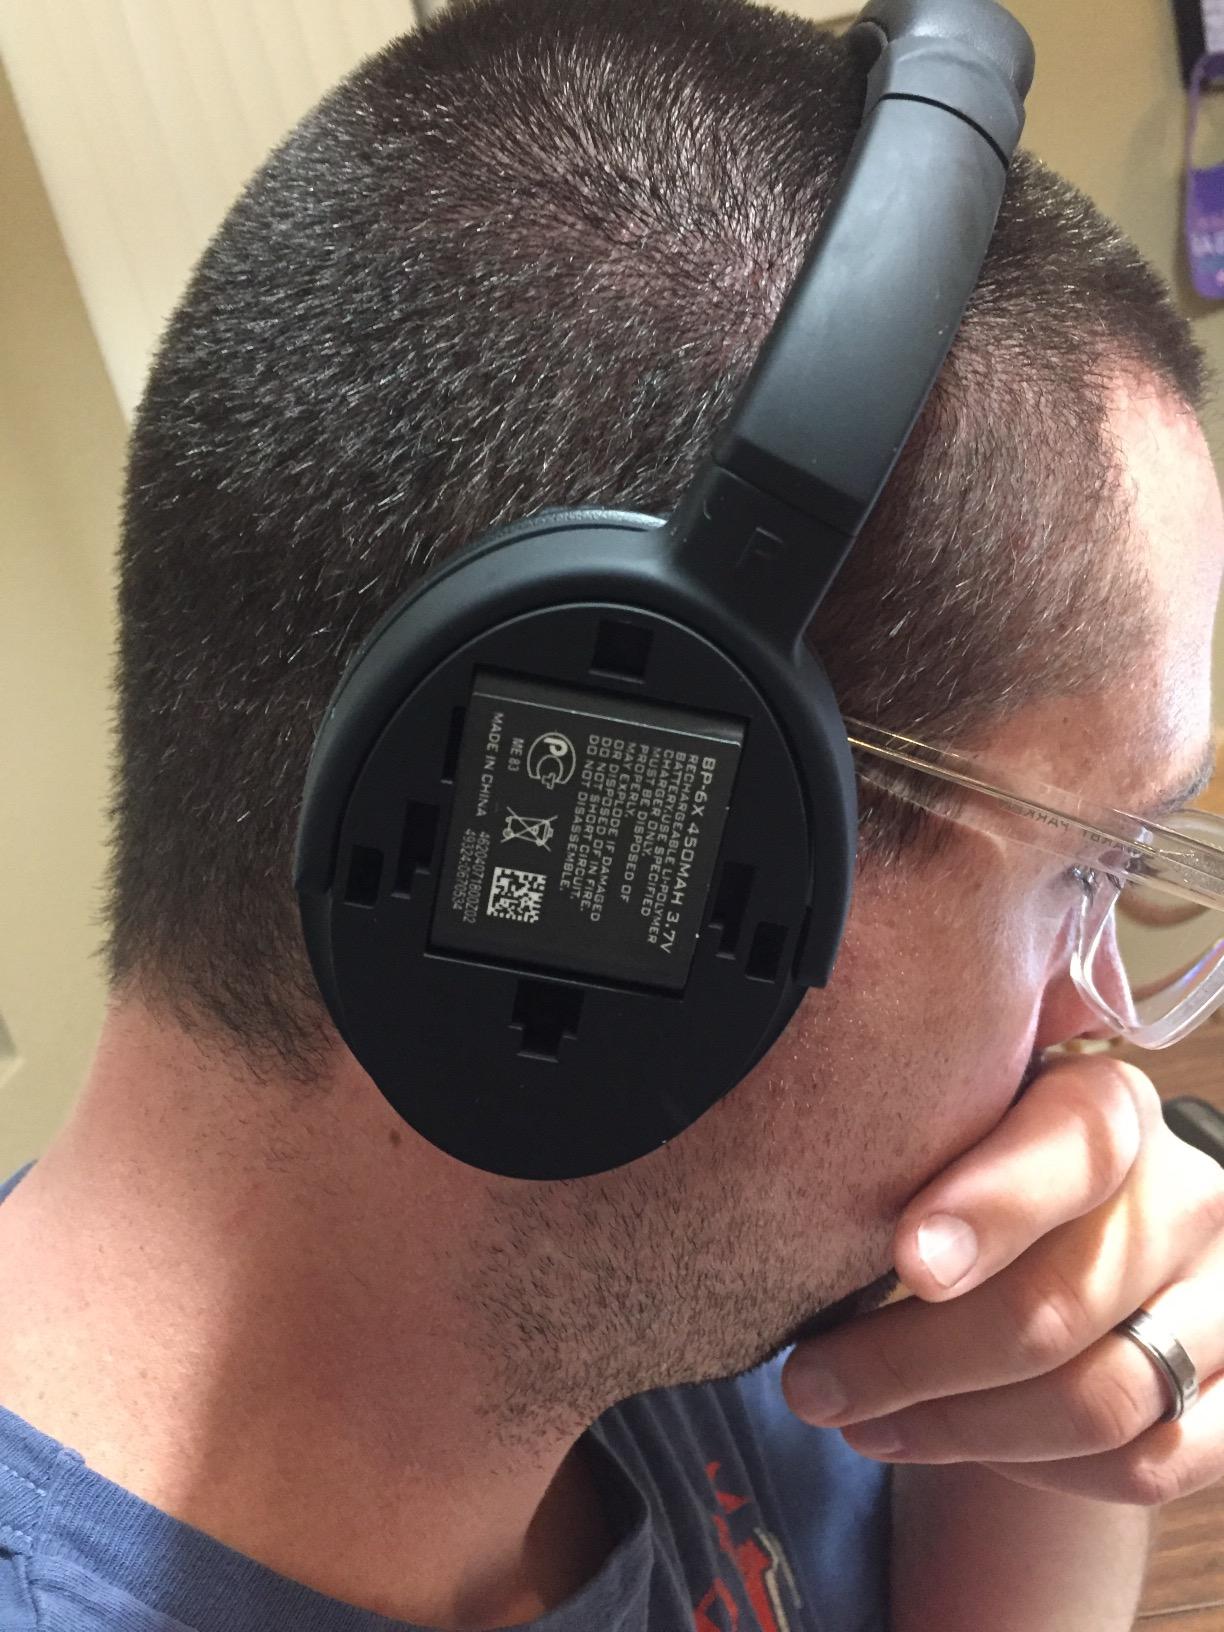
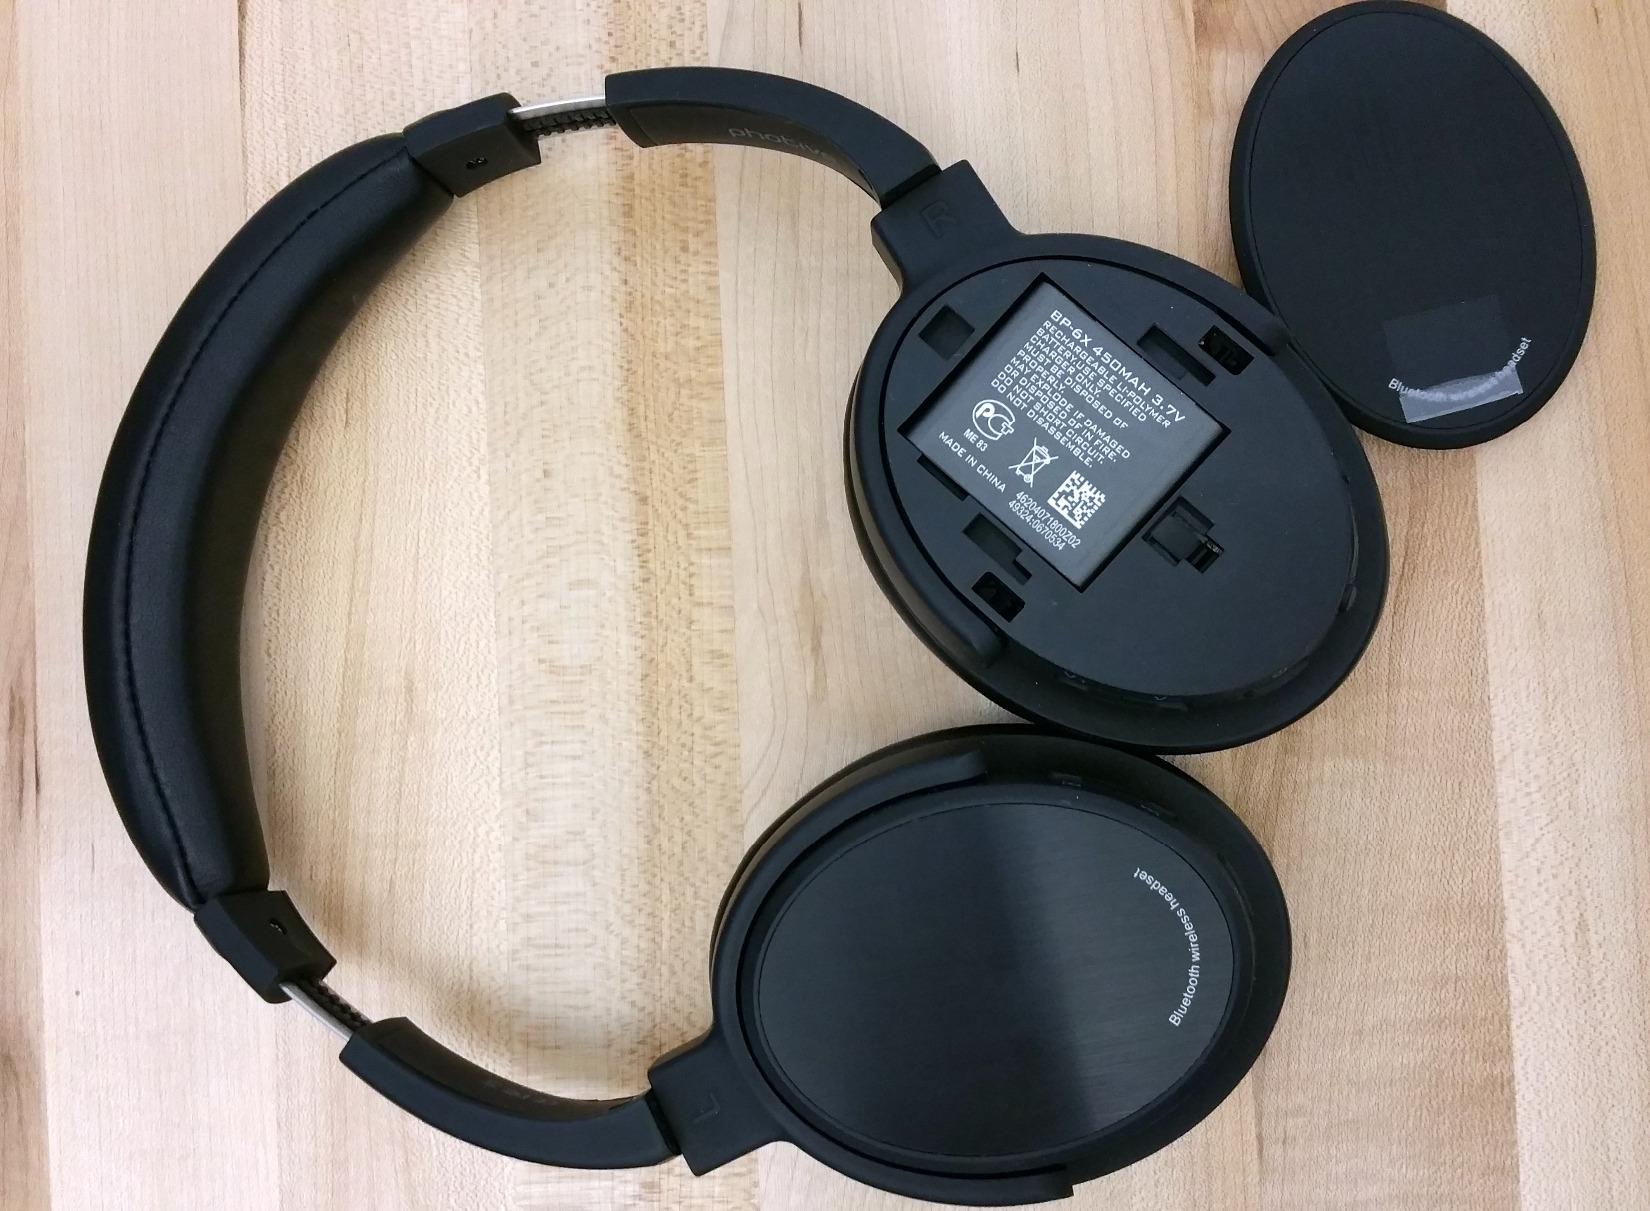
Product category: headphones
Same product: yes